Sky position (RA, Dec in degrees): 149.124, 27.055
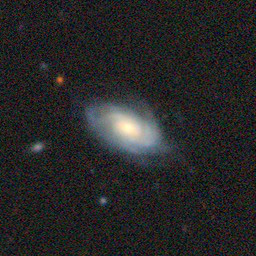
Galaxy morphology: Unbarred Tight Spiral Galaxies